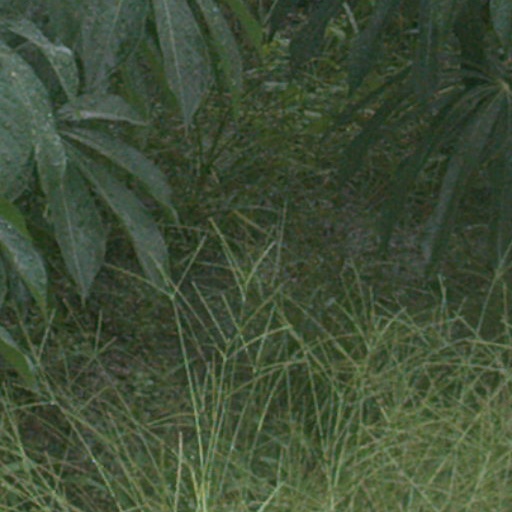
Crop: cassava